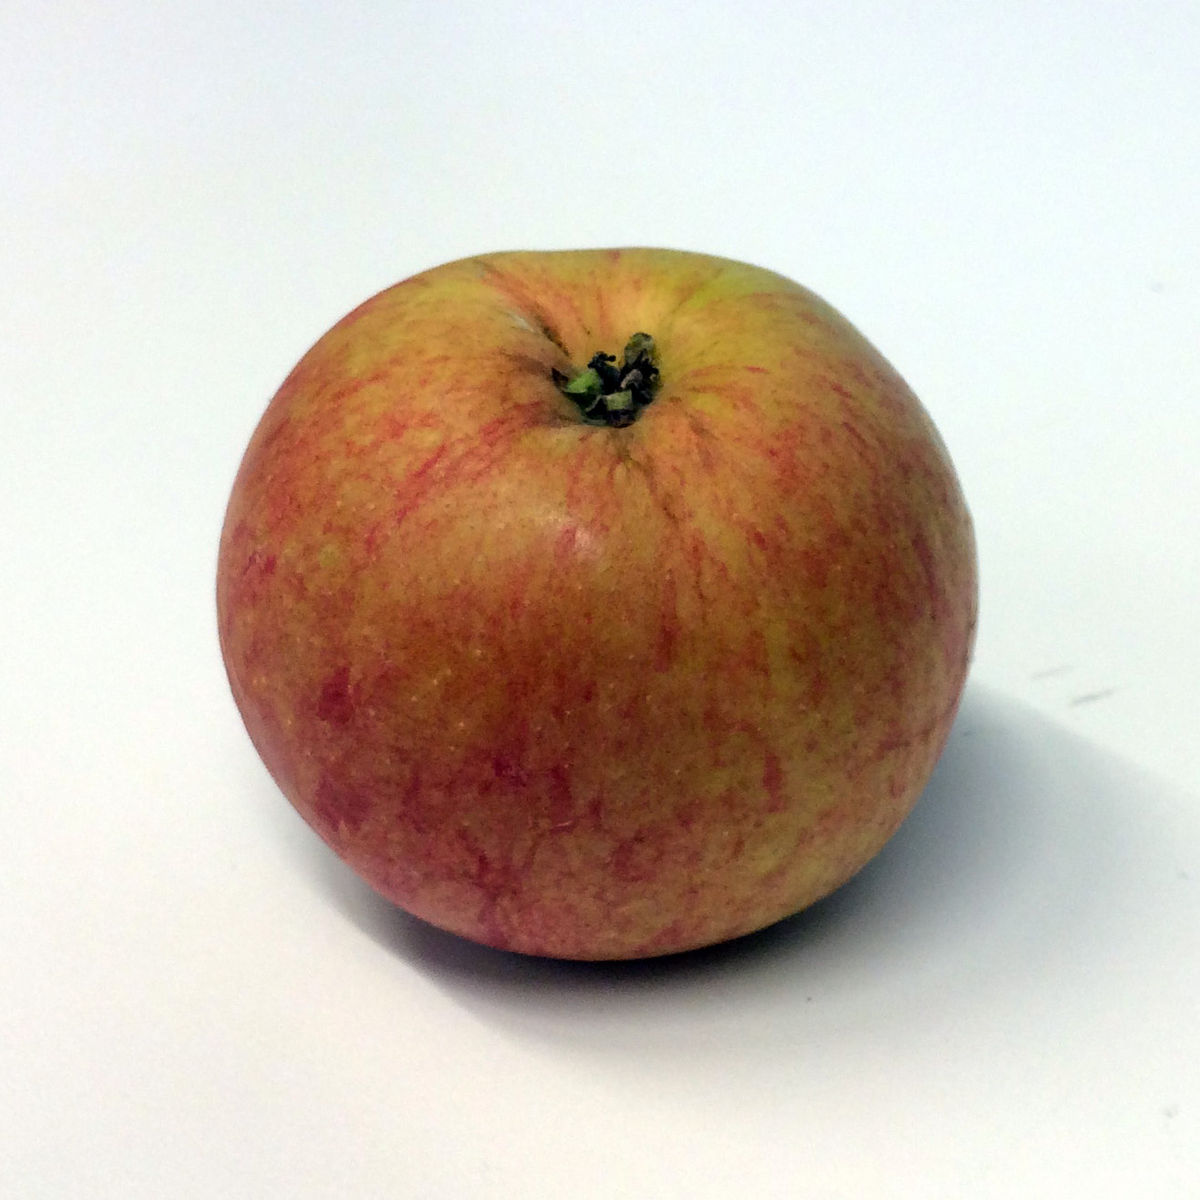
Label: Apple